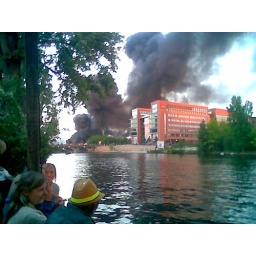
paper factory fire - view from bar 25 (surrounded by complacent city dwellers)